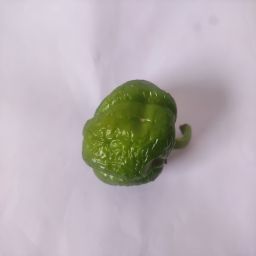
Crop: Bell Pepper
Quality: Ripe